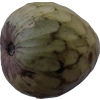
Label: cherimoya